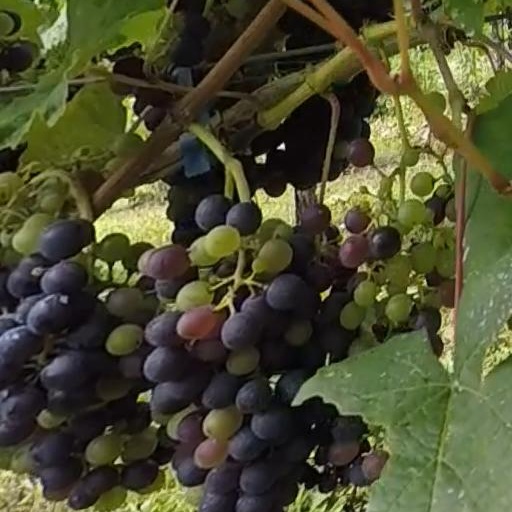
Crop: grape